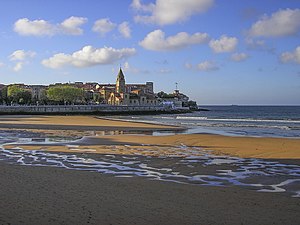
Gijón
Playa San Lorenzo y Cimadevilla
Gijón er en by i regionen Asturien i det nordvestlige Spanien med et indbyggertal på 271.843. Byen ligger ved kysten til Biscayabugten.